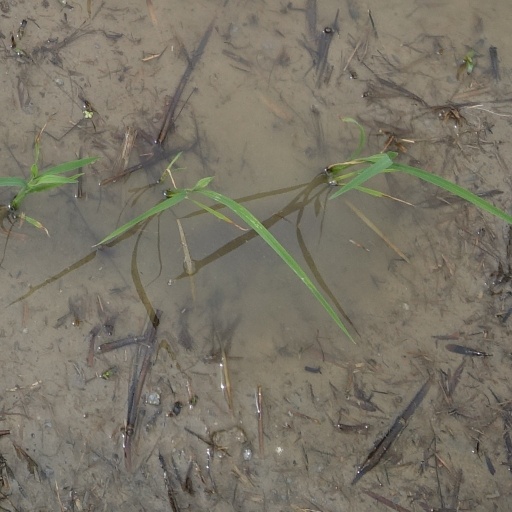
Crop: rice